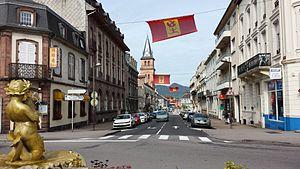
La rue Gambetta à Saint-Dié-des-Vosges
Saint-Dié-des-Vosges est une commune française, chef-lieu de la Déodatie et d’arrondissement du département des Vosges. Située dans la région historique et culturelle de Lorraine, la commune fait maintenant partie de la région administrative Grand Est.